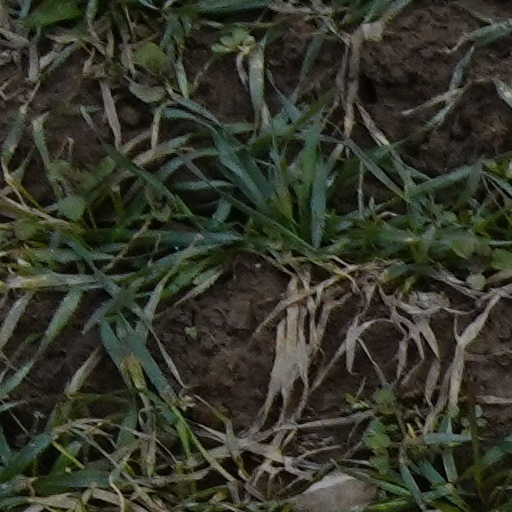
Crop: wheat